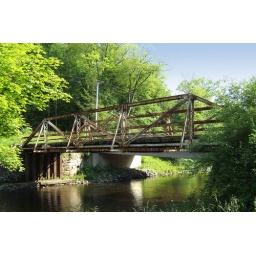
Old abandoned railroad bridge in western New Jersey near the Delaware River.